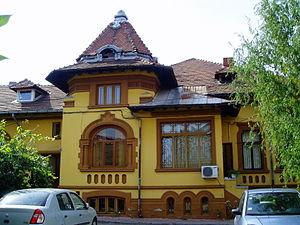
Maison située rue Cantacuzino, nr 17, Ploieşti, Judeţul Prahova, Roumanie. Cette villa a probablement été imaginée et construite par l'architecte Toma T. Socolescu. On y retrouve toutes les particularités de son style, ainsi que sa signature sur le toit. Nous sommes les descendants et uniques ayant-droits de toute l'oeuvre de Toma T. Socolescu (mort en 1960 à Bucarest).
Toma T. Socolescu fut un architecte roumain majeur. Pilier de l'architecture roumaine du début du XXᵉ siècle jusqu'à la Seconde Guerre mondiale, il a consacré toute sa vie à sa région de Prahova et particulièrement à la ville de Ploiești. Il contribuera aussi largement à la vie culturelle de son pays.